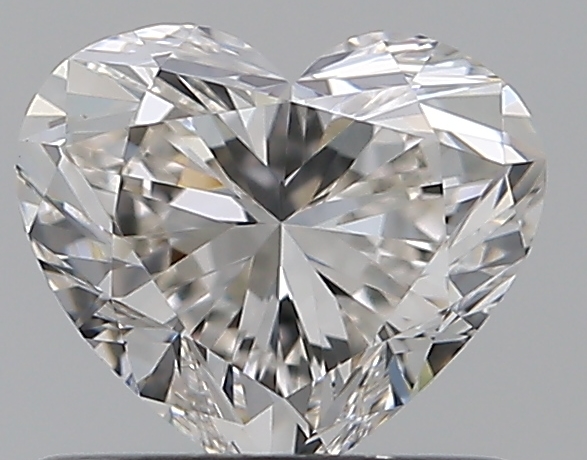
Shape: heart
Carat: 0.7
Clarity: VS2
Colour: I
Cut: EX
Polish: EX
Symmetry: EX
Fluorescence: N
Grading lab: GIA
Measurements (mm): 5.3 x 6.06 x 3.56